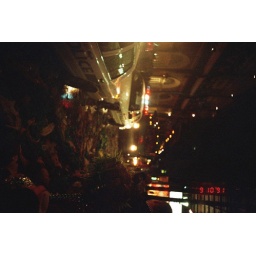
Police clear the street, first by car